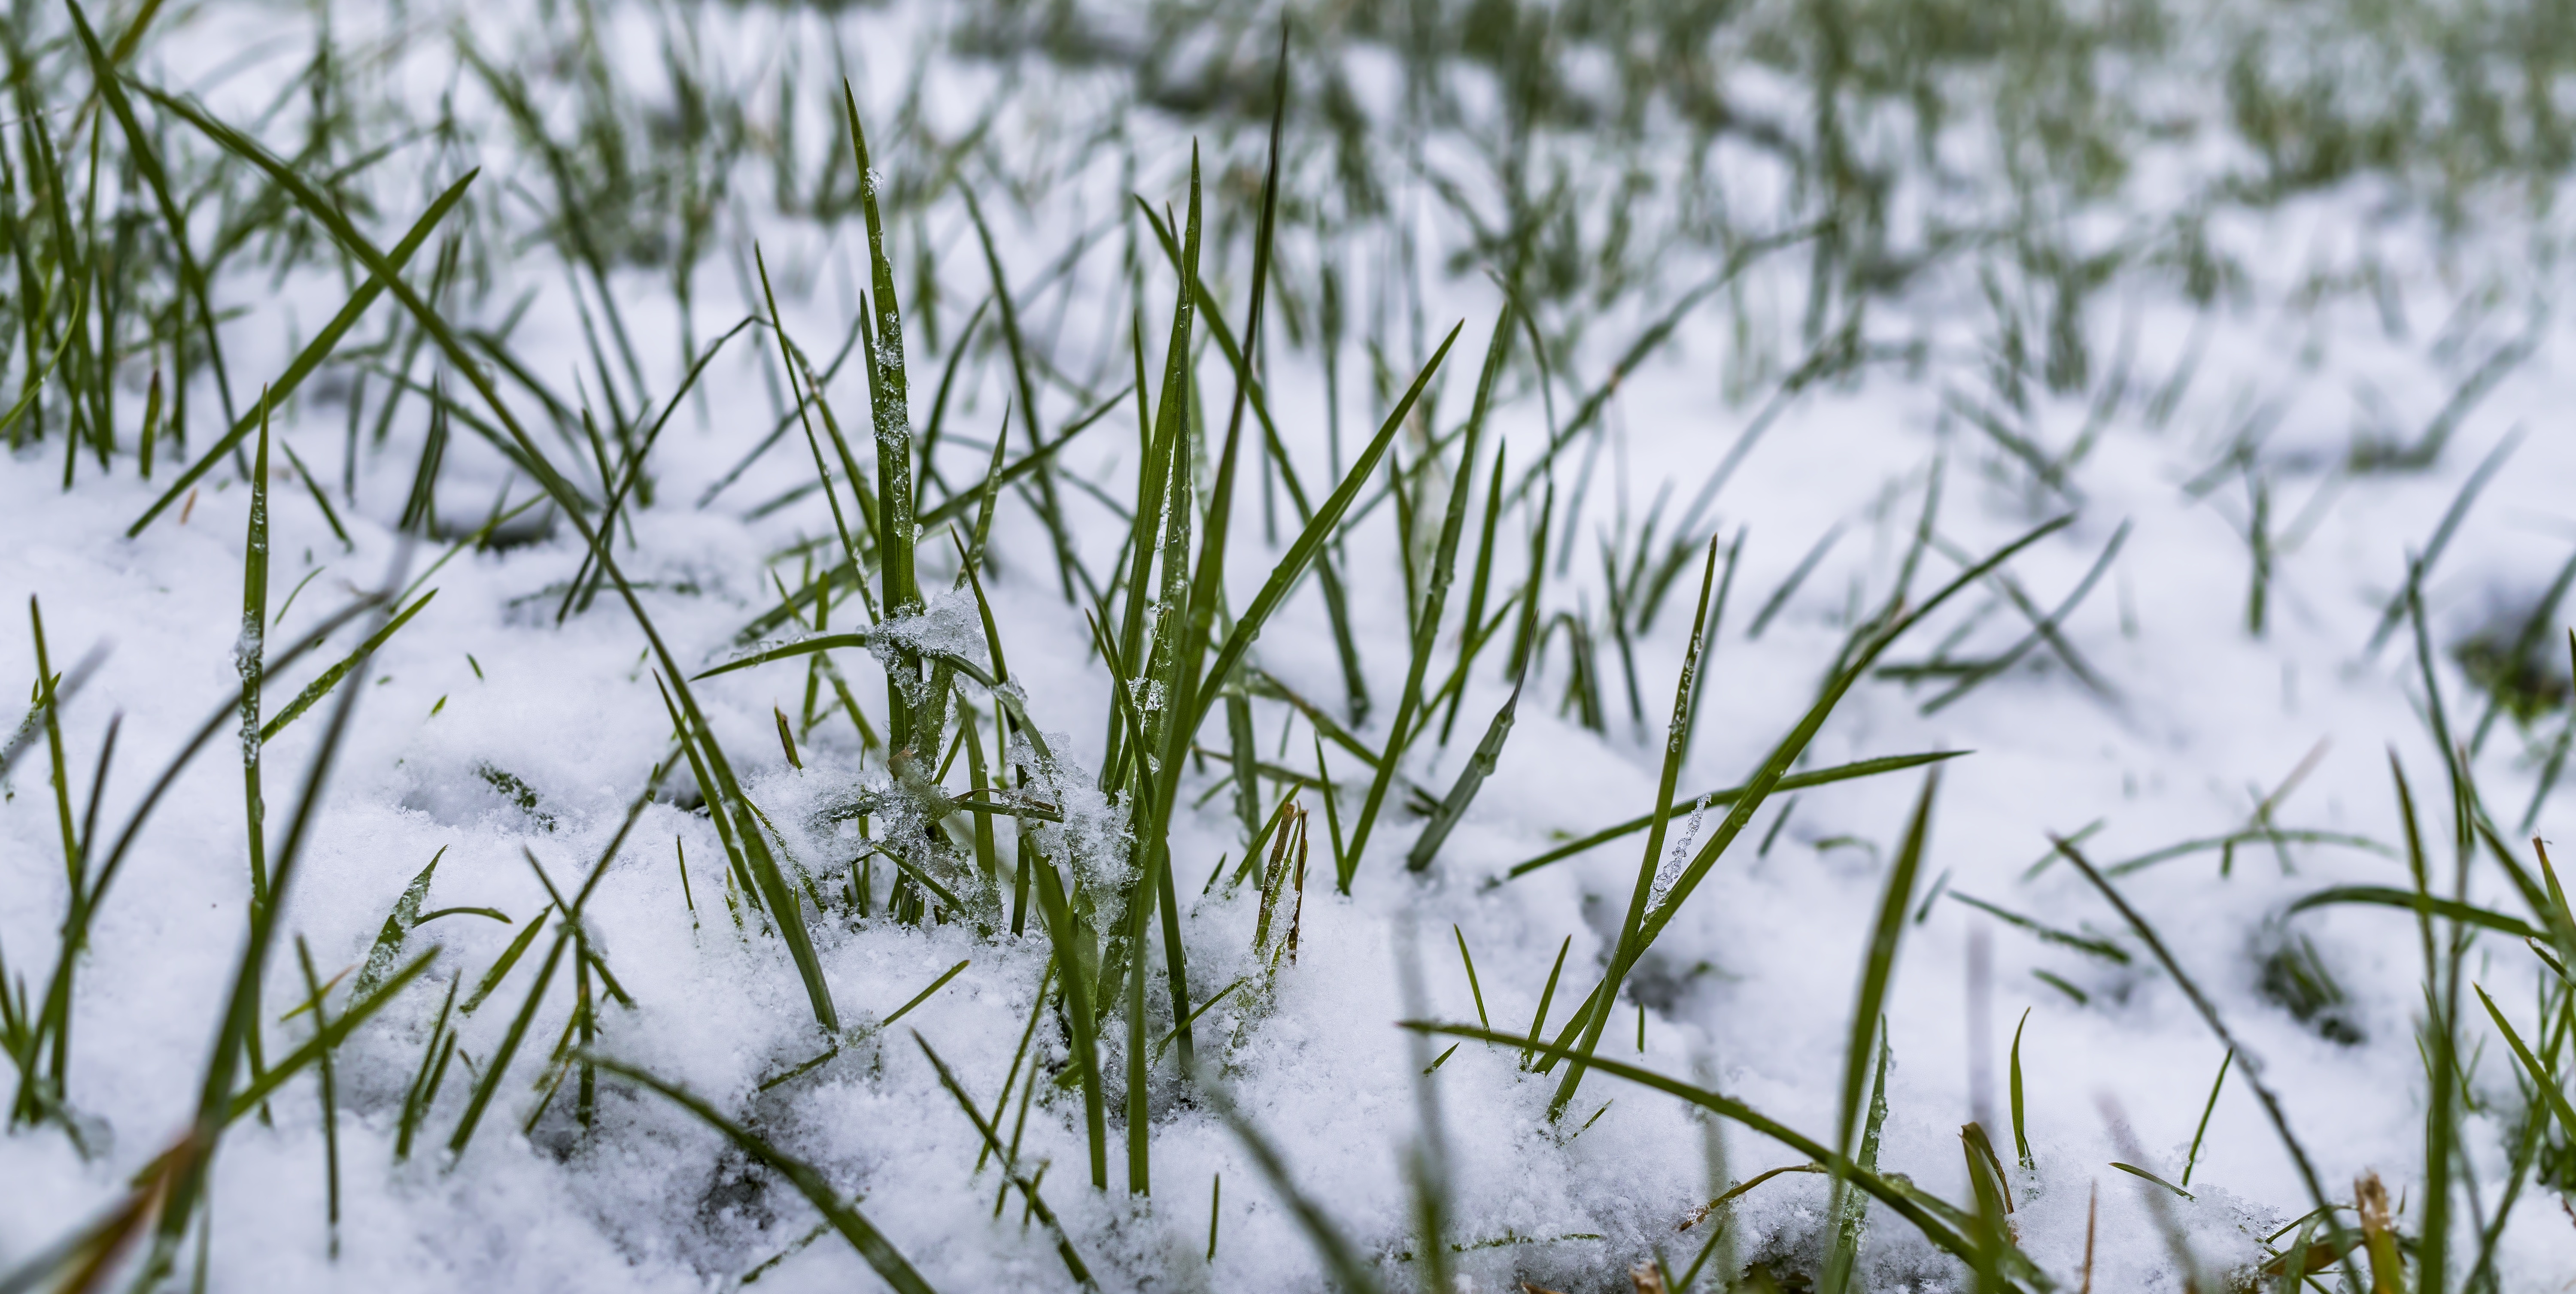
water, grass, vegetation, grass family, phragmites, plant, sweet grass, moisture, sedge family